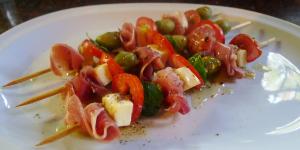
pinchos frios caprese